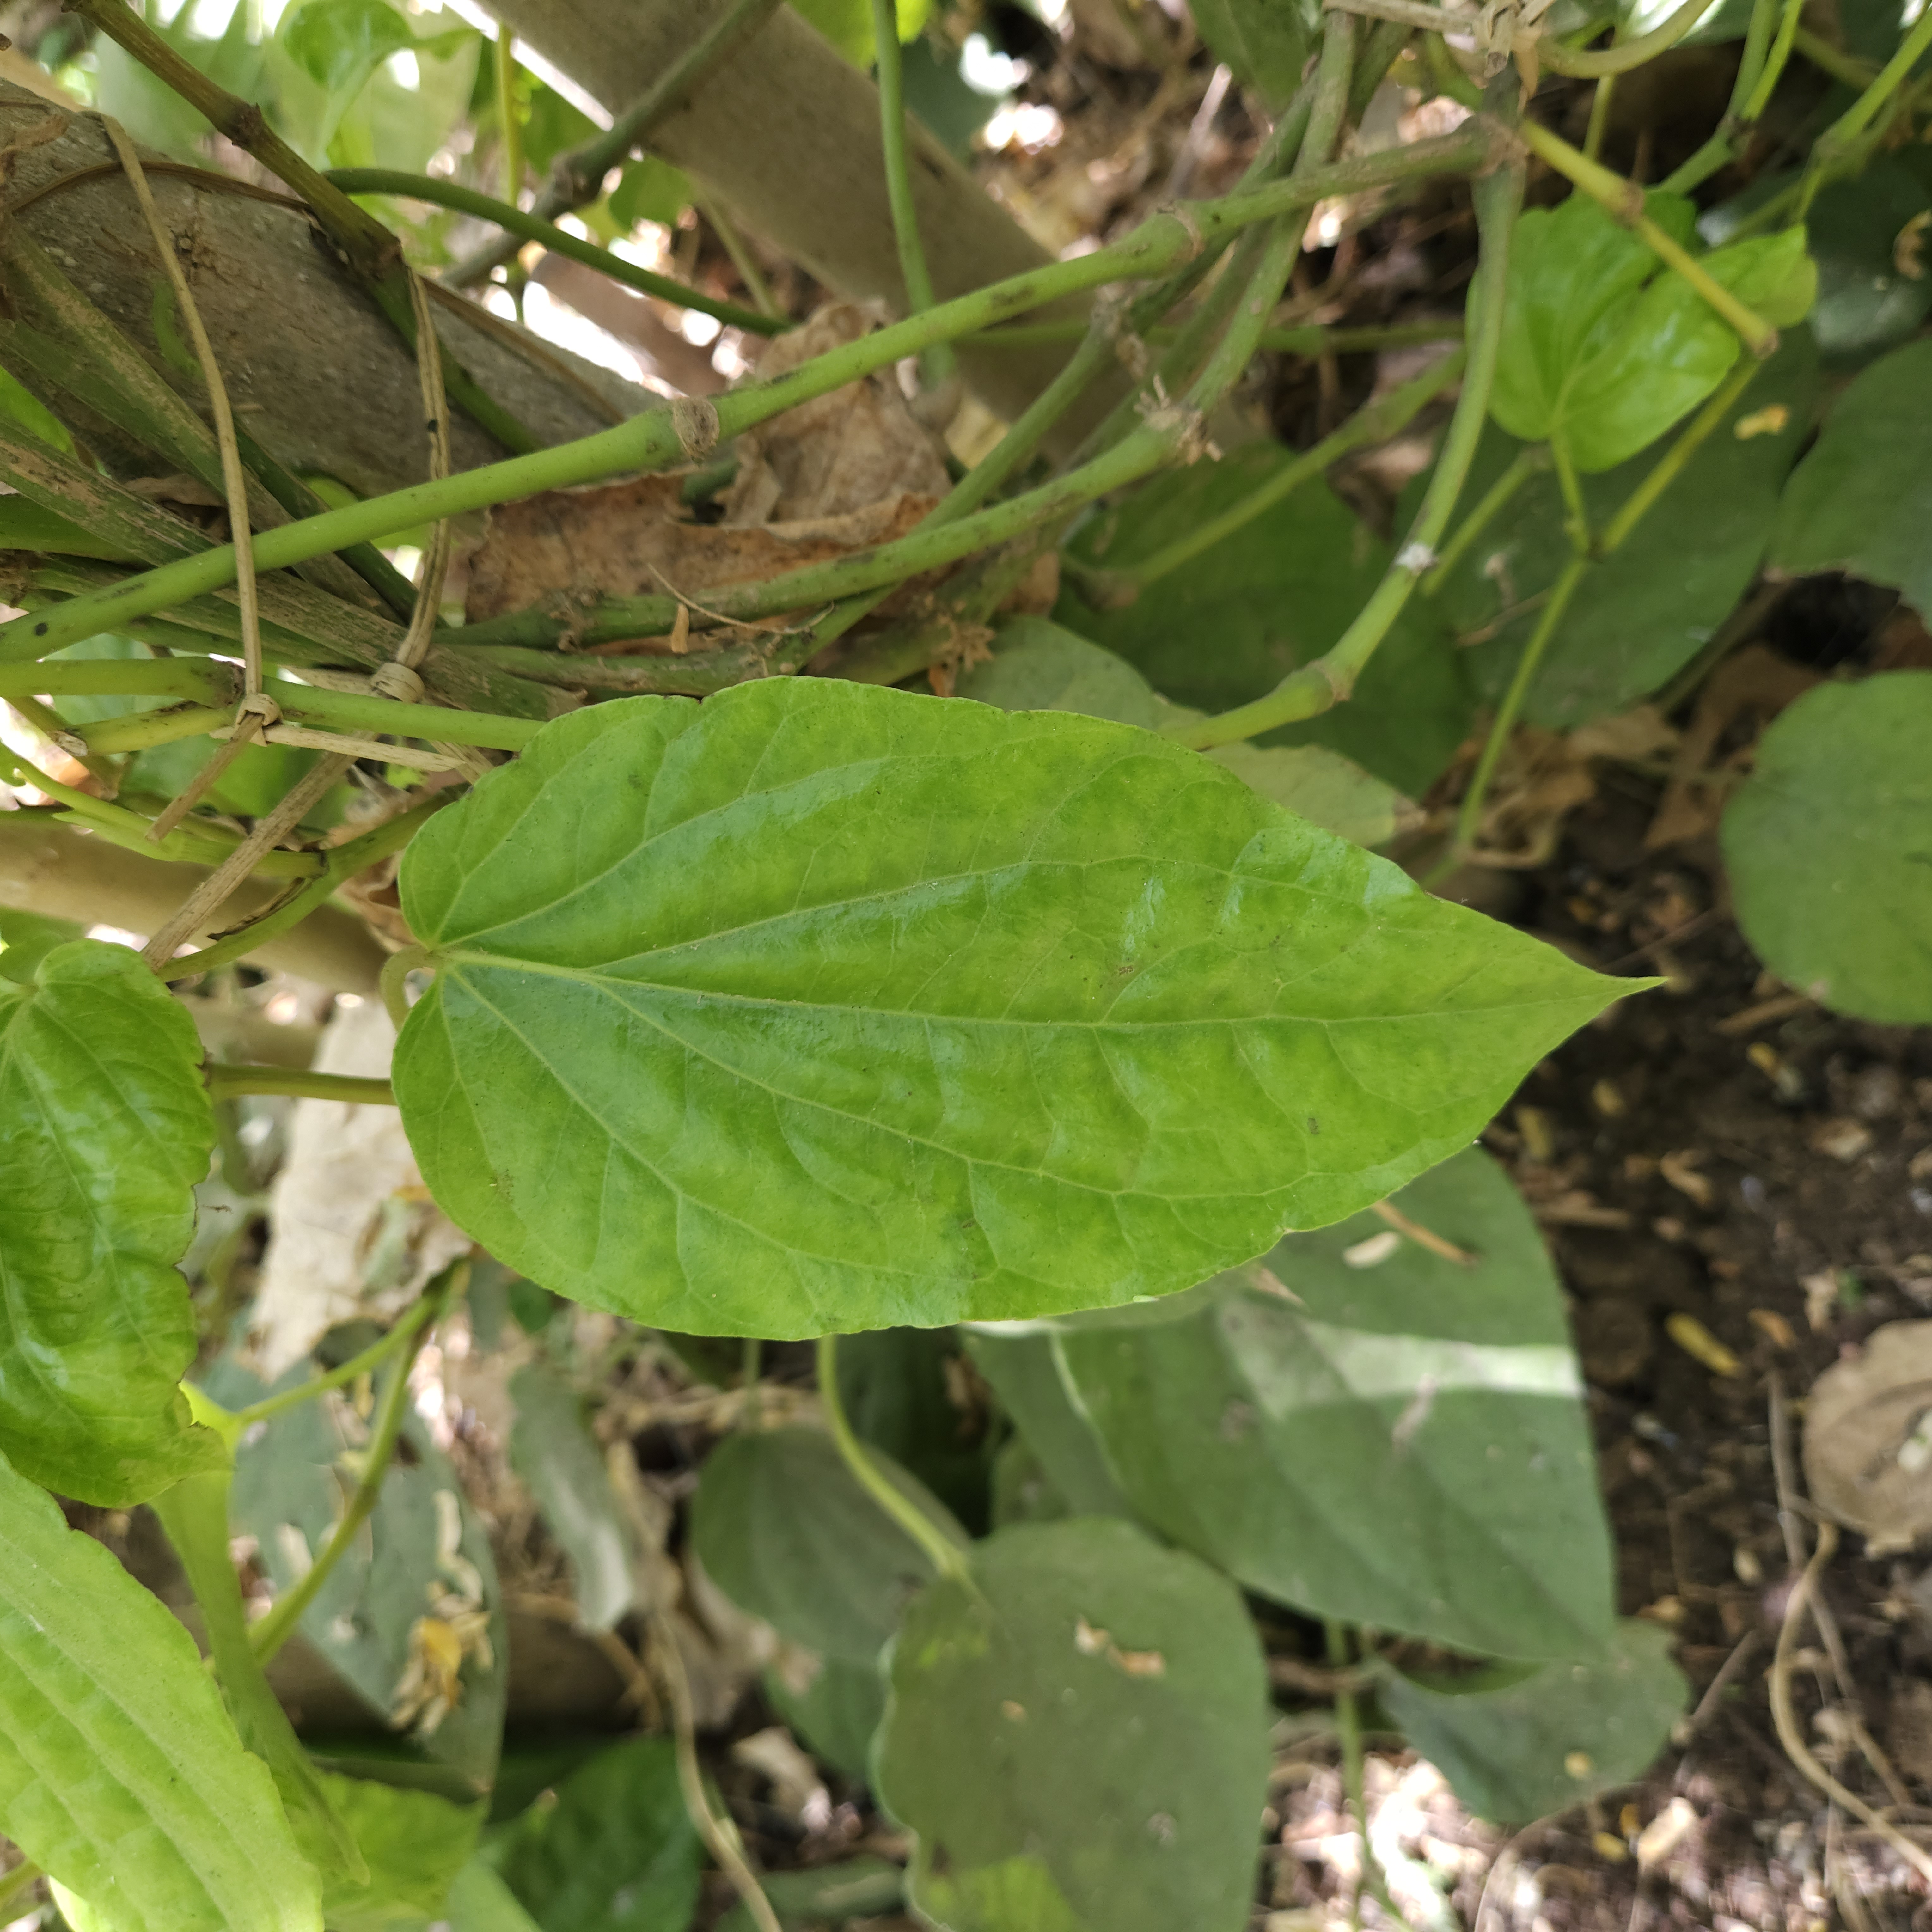
Label: Healthy